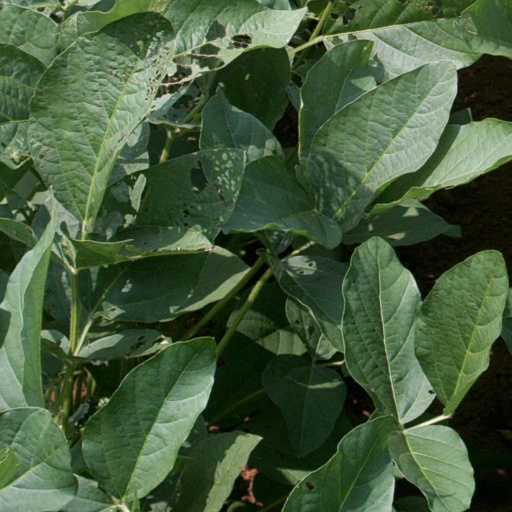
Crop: soybean